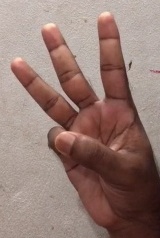
ASL sign: W